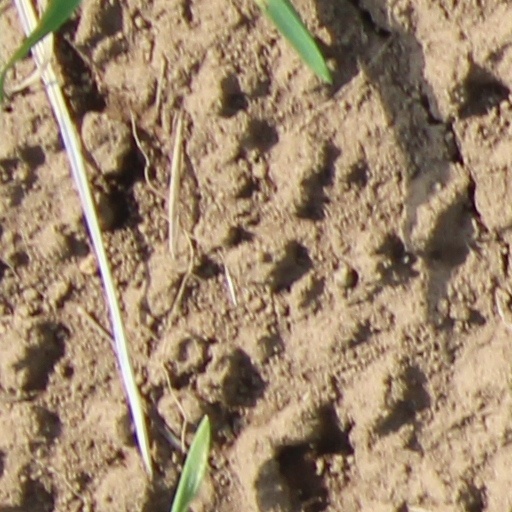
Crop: wheat